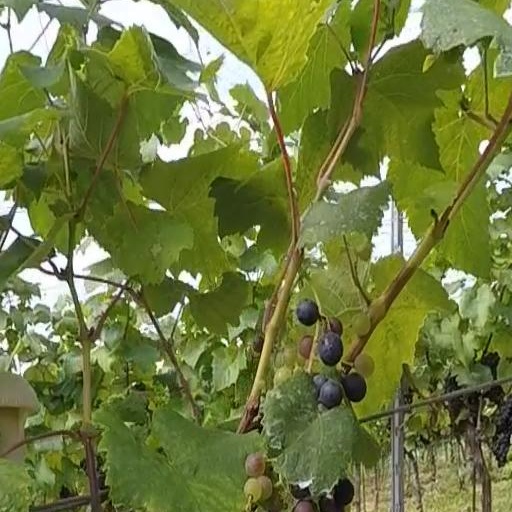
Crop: grape